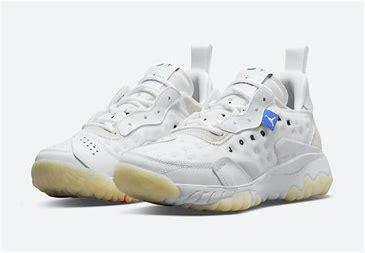
Brand: Jordan
Model: Delta 2